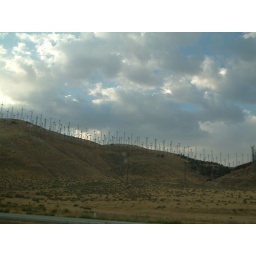
hope dots the land in the form of green energy and plants